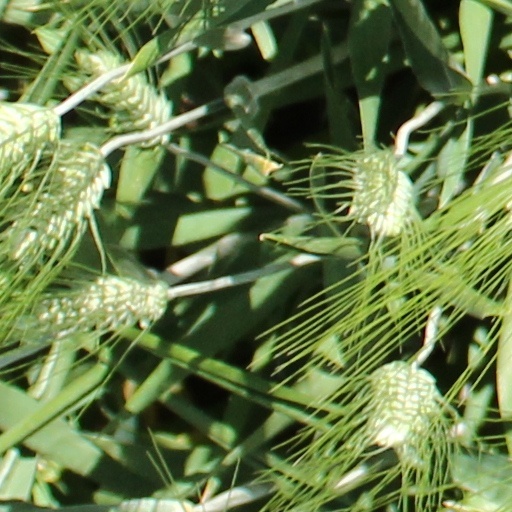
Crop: wheat